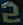
Number: 2